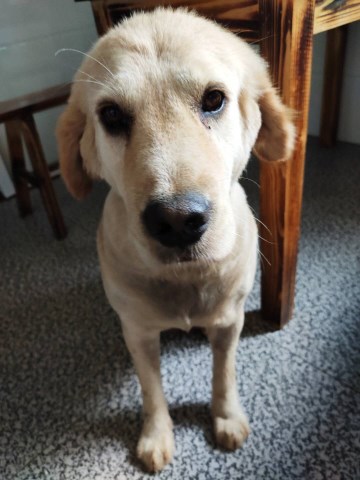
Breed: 5355-n000126-golden_retriever